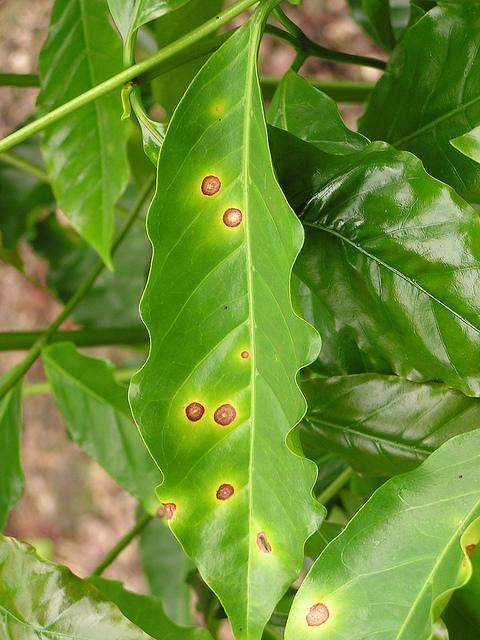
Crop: unknown
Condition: coffee_coffee_berry_blotch